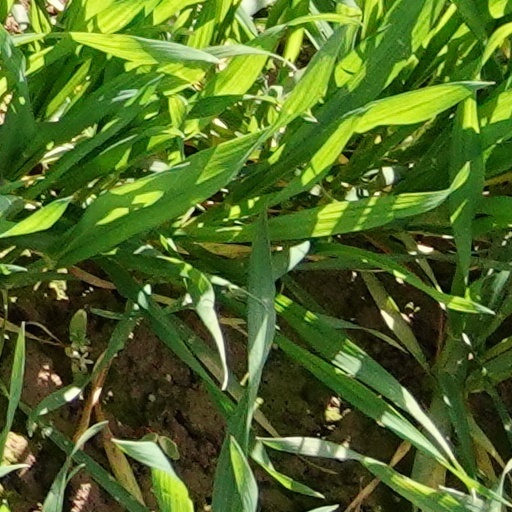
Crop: wheat